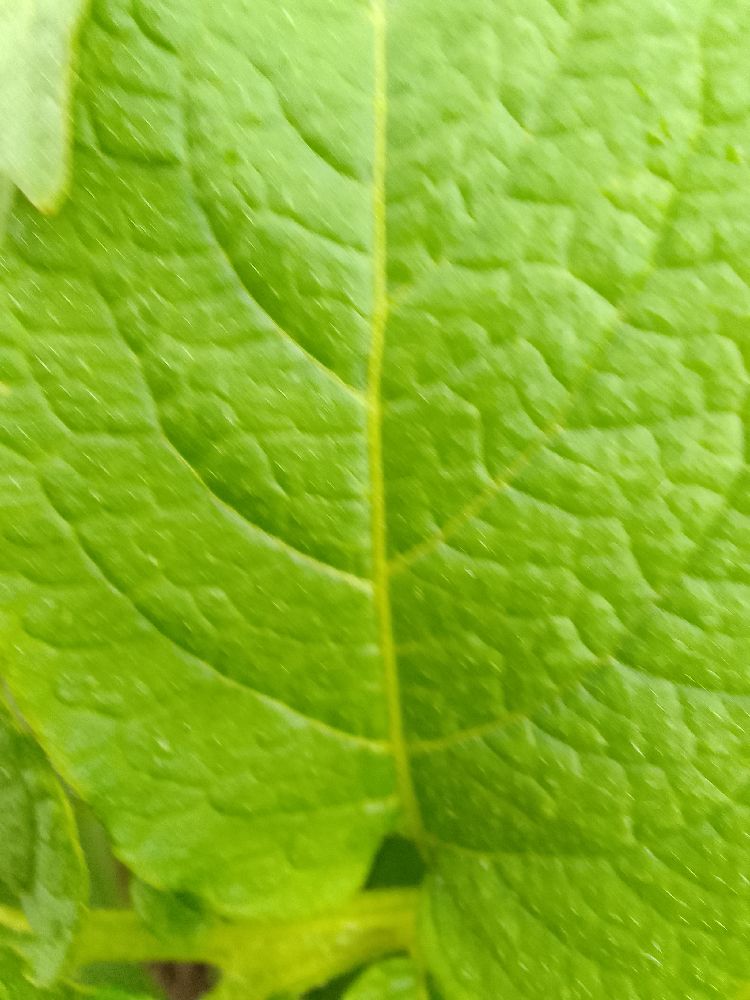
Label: Healthy